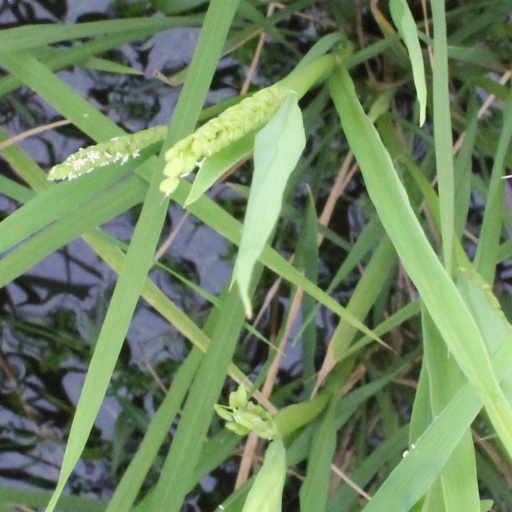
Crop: rice